Slalom skateboarding

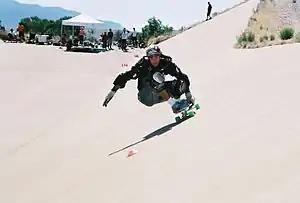
A slalom skateboarder in a drainage ditch. This discipline is often called banked slalom.

Slalom skateboarding is a form of downhill skateboard racing that first appeared in the 1960s and 1970s and has made a resurgence in popularity in the 2000s. Slalom racers skate down a course usually marked by plastic cones. The racer tries to get through the course with the fastest time, while knocking down the fewest cones. Each cone typically carries a penalty of a fraction of a second (most often 0.1 seconds) which is added to the skater's time.